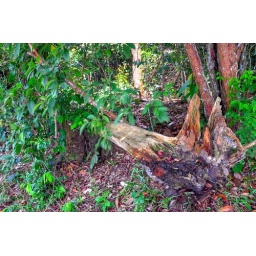
Caught sight of this uprooten tree in the forest along the sidelines.